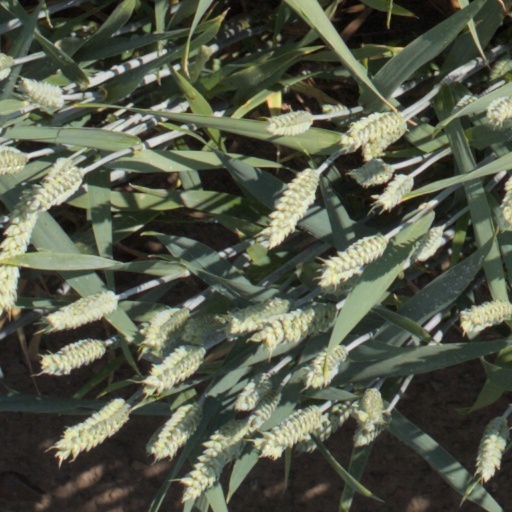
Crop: wheat